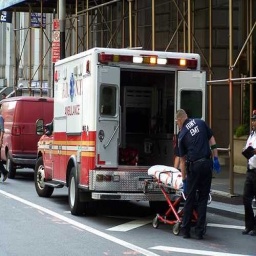
Label: ambulance